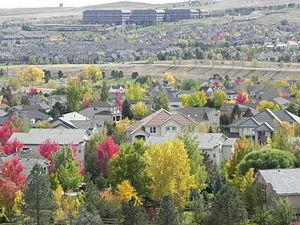
Superior est une ville américaine située dans les comtés de Boulder et de Jefferson, dans le Colorado.